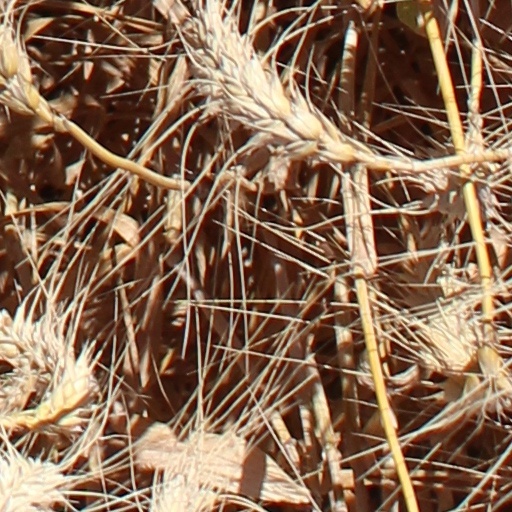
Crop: wheat